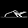
Label: Sandal